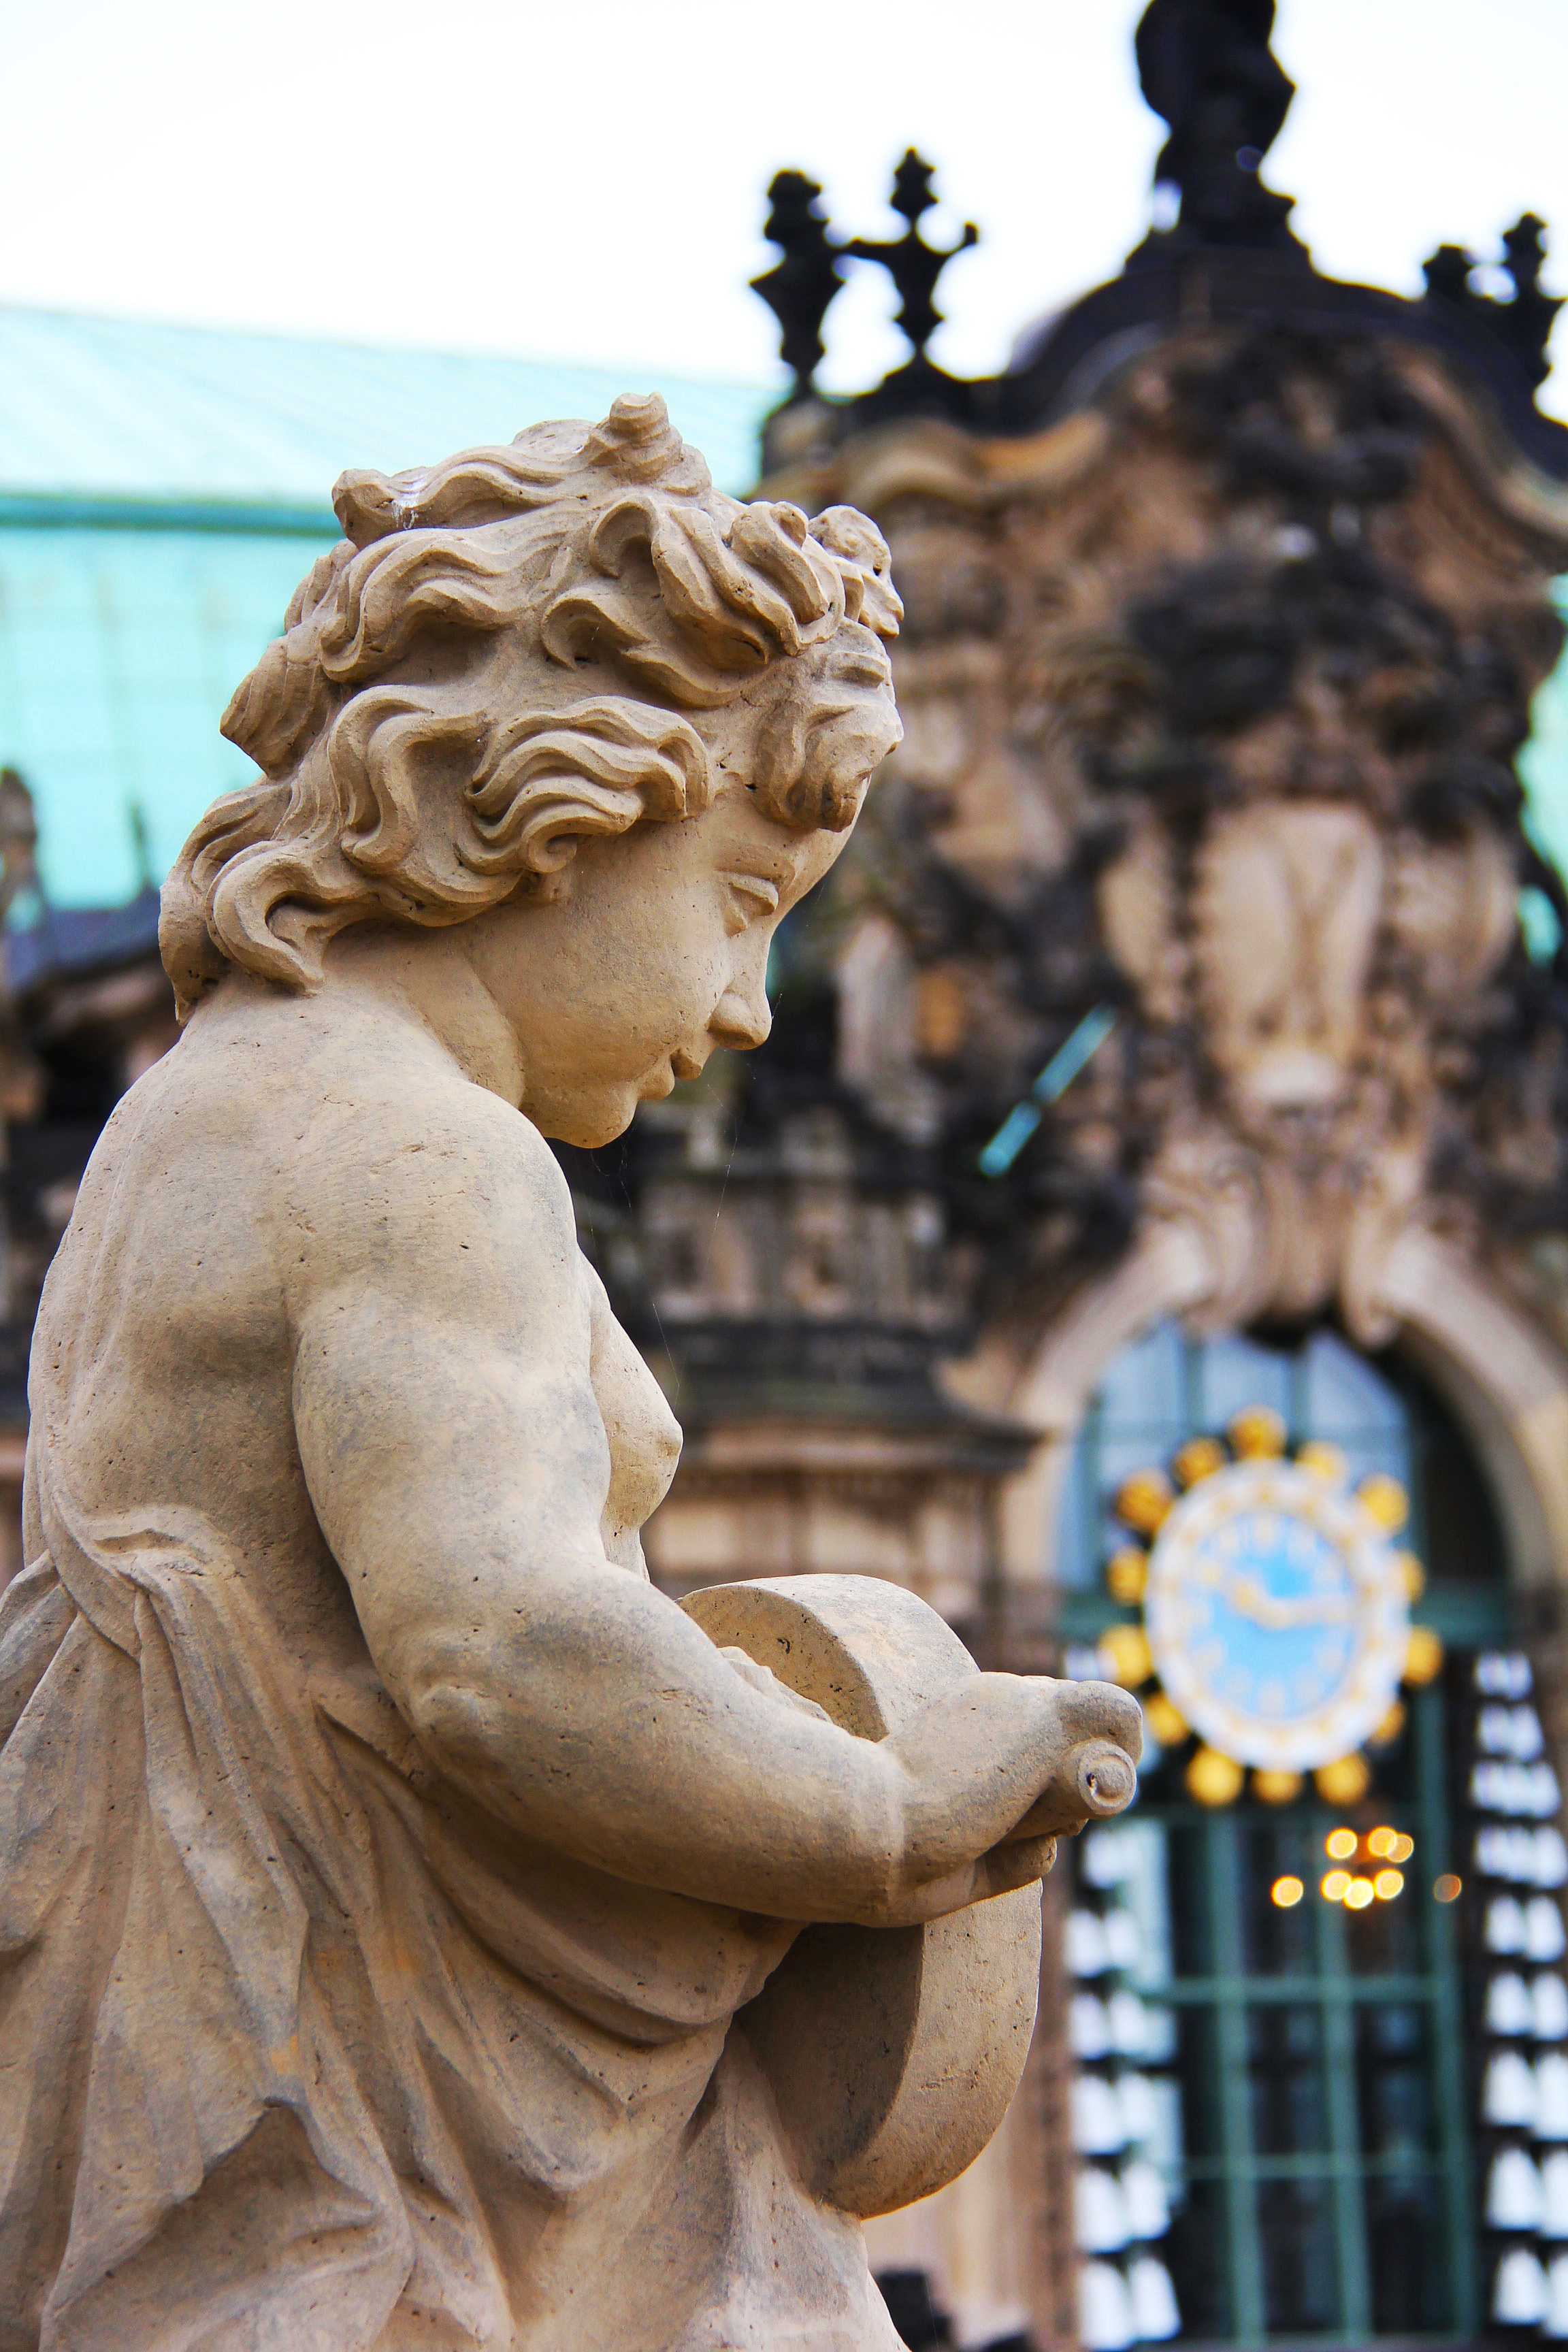
architecture, town, building, palace, old, monument, travel, europe, statue, castle, landmark, sightseeing, church, cathedral, historic, old town, sculpture, art, temple, germany, amazing, beautiful, famous, historical, carving, saxony, dresden, mythology, charming, fascinating, ancient history, zwinger palace